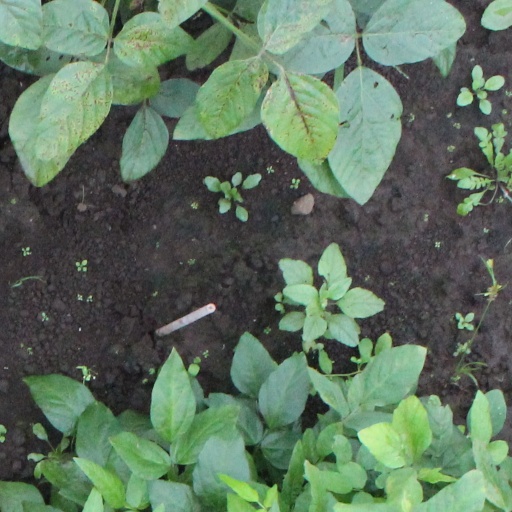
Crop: soybean